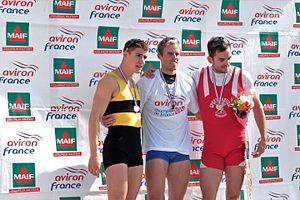
Championnat de France Skiff Poids légers 2016 Podium Azou Houin Delayre
Jérémie Azou, né le 2 avril 1989 à Avignon, est un rameur français, champion olympique en deux de couple poids légers masculin aux Jeux olympiques d'été de 2016, associé à Pierre Houin. Il est licencié à la Société nautique d'Avignon depuis 2002.
Pierre Houin est un rameur français, comptant notamment deux titres européens, trois titres mondiaux et un titre olympique.